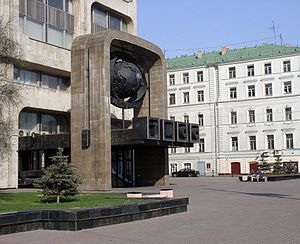
ITAR-TASS
Itar-Tass hovedkontor I Mosvka
Itar-Tass, Information telegrafi agentur Rusland er et vigtigt russisk nyhedsbureau med hovedkontor i Moskva.